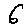
Label: 6